February 2017 lunar eclipse

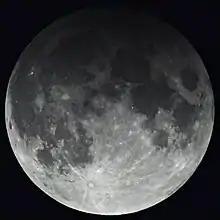
Penumbral eclipse as viewed from Rabka-Zdrój, Poland, 0:51 UTC

A penumbral lunar eclipse occurred at the Moon’s ascending node of orbit on Saturday, February 11, 2017, with an umbral magnitude of −0.0342. It was not quite a total penumbral lunar eclipse. A lunar eclipse occurs when the Moon moves into the Earth's shadow, causing the Moon to be darkened. A penumbral lunar eclipse occurs when part or all of the Moon's near side passes into the Earth's penumbra. Unlike a solar eclipse, which can only be viewed from a relatively small area of the world, a lunar eclipse may be viewed from anywhere on the night side of Earth. Occurring about 4.6 days before perigee (on February 6, 2017, at 9:00 UTC), the Moon's apparent diameter was larger.